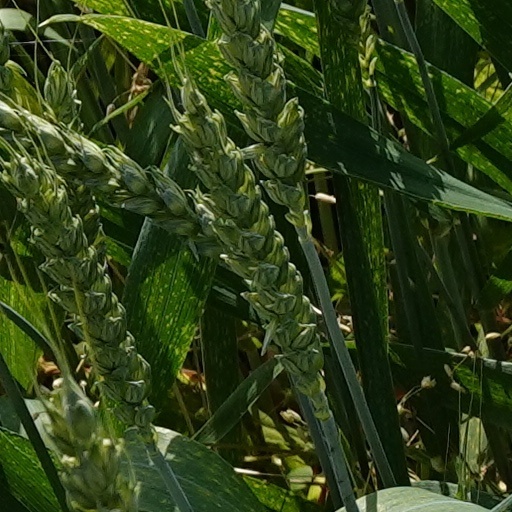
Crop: wheat